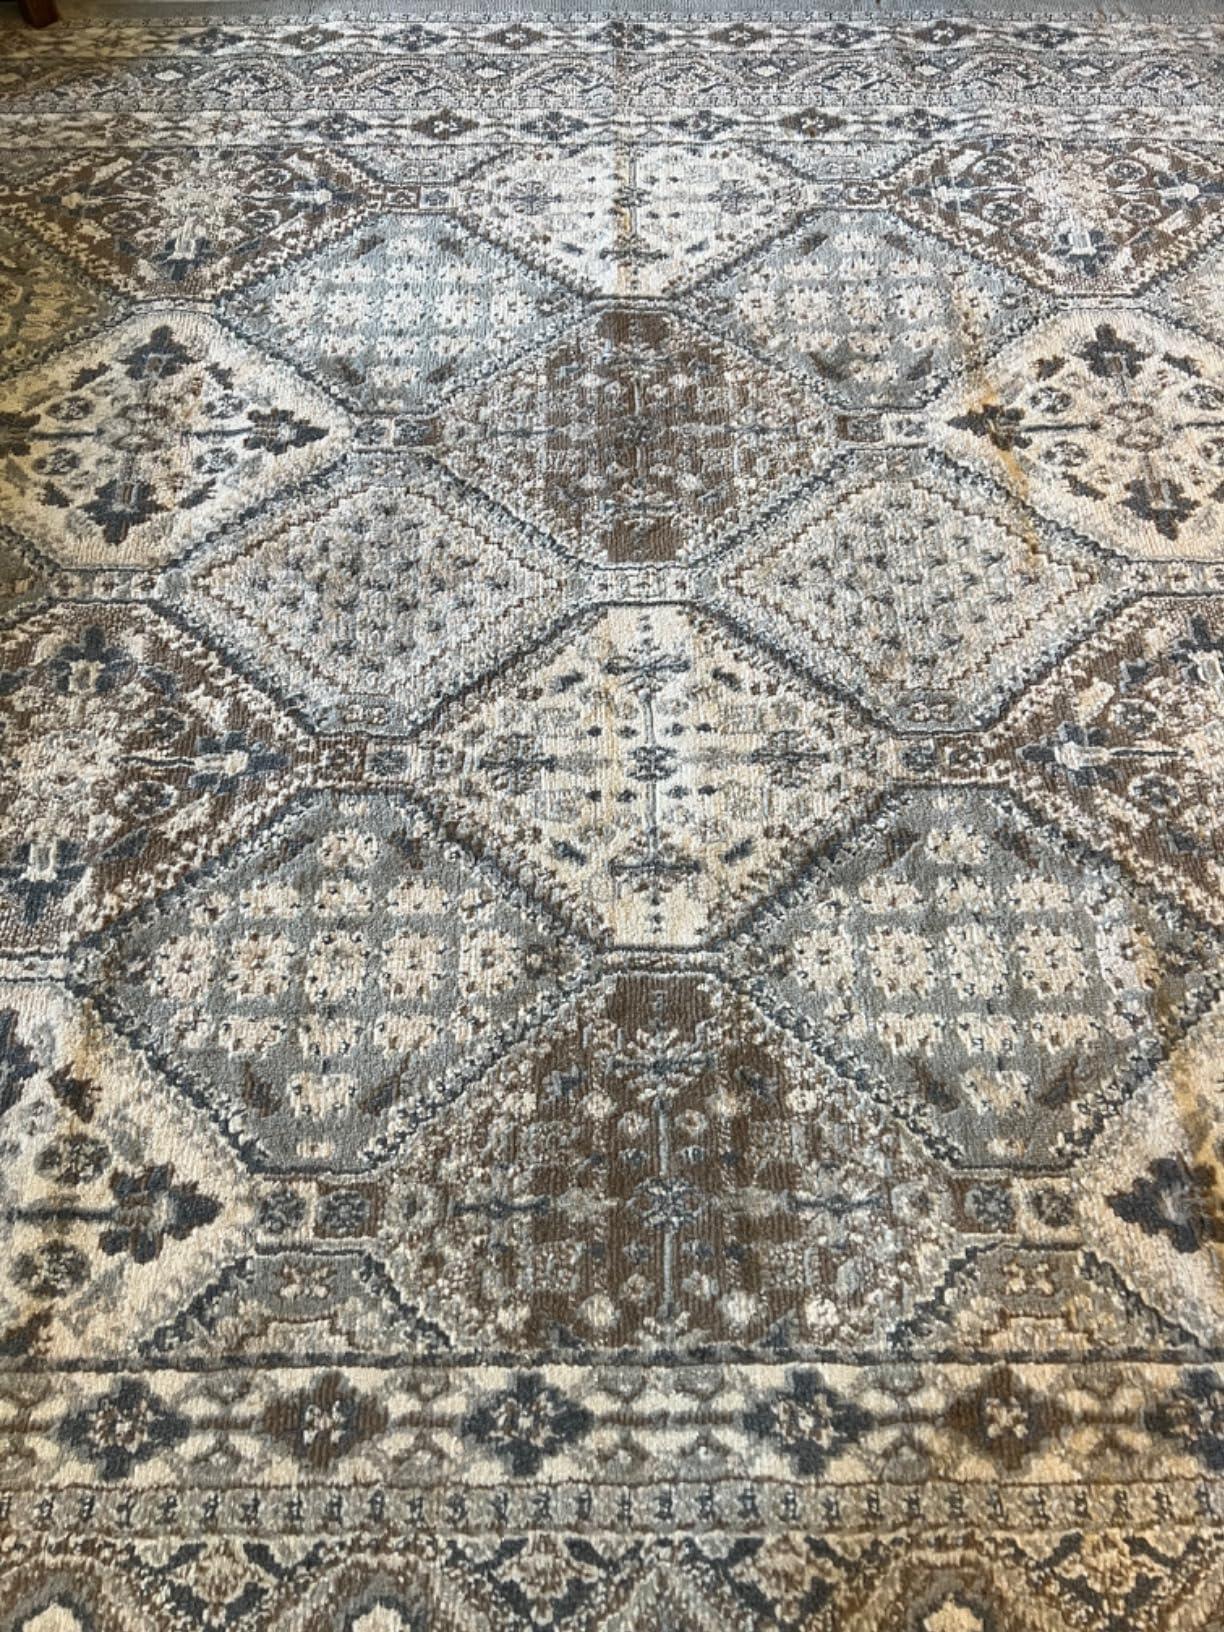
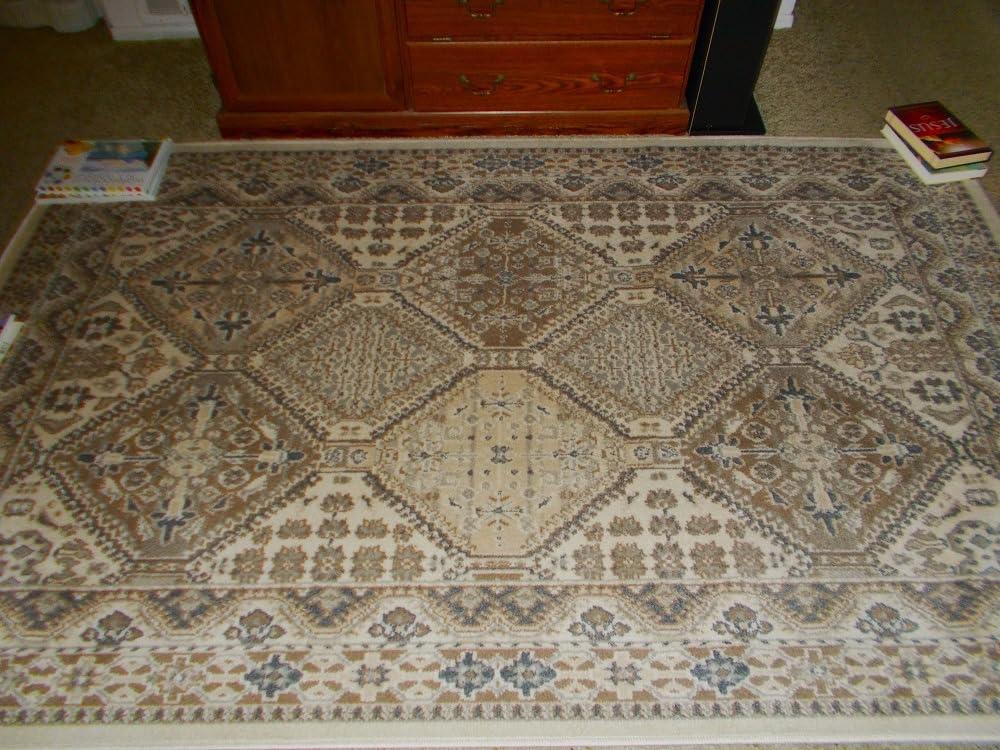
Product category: misc
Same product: yes